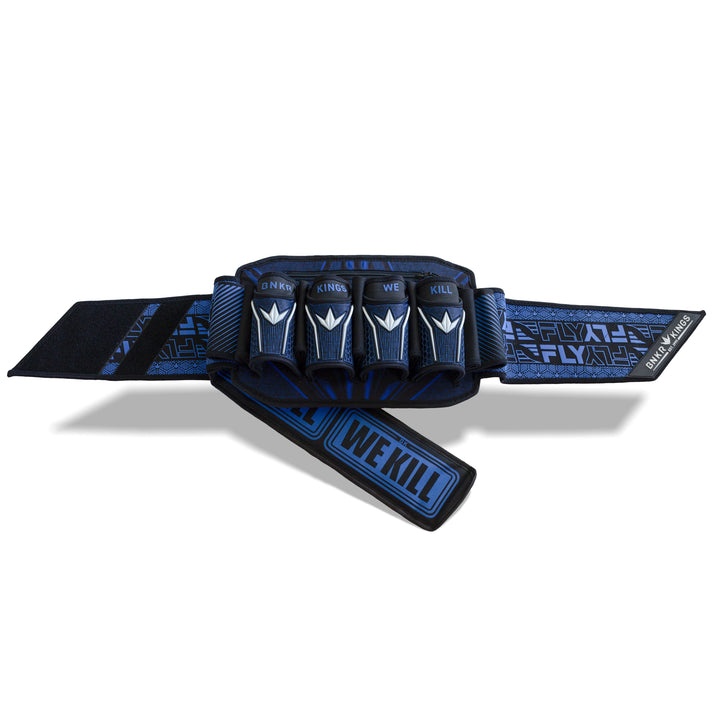
Bunkerkings Fly2 Pack Paintball Harness - 4+7 - Coronation Navy
DESIGNER EDITION Fly2 Bunkerkings pack just got a performance and style upgrade. New to the Fly2 pack is an integrated zipper pouch on the backside of the pack that you can store anything from your wallet, keys, and phone, ID card, or even an ice pack to chill your paint. And the new Designer Edition styles will keep you looking unique every time you step on the field. Don't hesitate to add a second or third Fly2 pack to your collection to keep your look fresh every time you step on the field! With its lightning speed one handed load and unload the Fly2 Pack simple enough for anyone to load like a pro. The patented pod holding technology makes you able to load any size pod with no adjustments needed. The belt is the is the perfect combination of comfort and stability with a friction foam pad and a four way lock down system. It also has the strongest Velcro available which will hold your harness and pods securely as you slide in to the next bunker. KEY BENEFITS Faster to pull your pods. Faster to load up your pack before the game. Easier to reinsert your empties during the game. Rear zipper storage pocket for ID card, wallet, keys, phone, or even an ice pack to chill your paint. Works with all pods sizes - no adjustment needed. Run faster without a bulky pack bouncing on your back. Stays in place without sliding around. Extremely comfortable and secure feeling. Holds pods in securely when standing, crouching, crawling, running or diving. BETTER PERFORMANCE The BK Fly2 pack improves your playing comfort, offers superior pod retention and less bouncing around as you run. Now you can pull and reinsert pods in supreme comfort and style. SUPREME COMFORT The belt and back support are designed to create maximum comfort and prevent your pack from bouncing as you run down the field. Friction padding combine with an advanced elastic attachment system to fit you no matter your body type. SUPREME STYLE No matter your style preference, whether you prefer loud and flashy, subdued and low key, or if you prefer to hide in the woods. Bunkerkings is the supreme of paintball style and fashion SECURE GRIP The BK Fly2 Pack is designed to hold on to your paint more securely so you don’t have to worry about pods dropping on the hardest runs or dives FASTER RELOADS The strapless pack is the most revolutionary product in paintball since the speed feed. Now you can not only reload faster in one seamless pull, but your profile will be tighter as you no longer have to reach up and pull straps. USE ANY POD The unique design of the patented elastic pouches allow the Fly2 Pack to automatically adjust to any size pod. FASTER TURNAROUND When walking off the field or reloading in the staging area, simply grab a pod and slide it in. Never ask someone to strap your pods in place again! KEY FEATURES 100% strap free Innovative patent pending pod holding technology 1 step load and unload function Bounce reducing stability belt system with 300 degree grip print and 4 way lock down Rear zipper pocket Royal pillow padding for supreme comfort. Extra stable double outer pod loops, does not matter which one you use when only using one. One size fits most belt. Belt extender is available. Strapless lightning speed one handed load and unload functionality Works with all 135-165 pods, no adjustments needed 4 pack holds 11 pods 5 pack holds 13 pods US Patent No.: 9,603,438 Cleaning / Care Instructions Wash cold/warm water (not hot) No Softener Hang Dry - No Dryer
Brand: Bunkerking
Category: Sporting Goods > Outdoor Recreation > Hunting & Shooting > Paintball > Paintball Harnesses & Packs